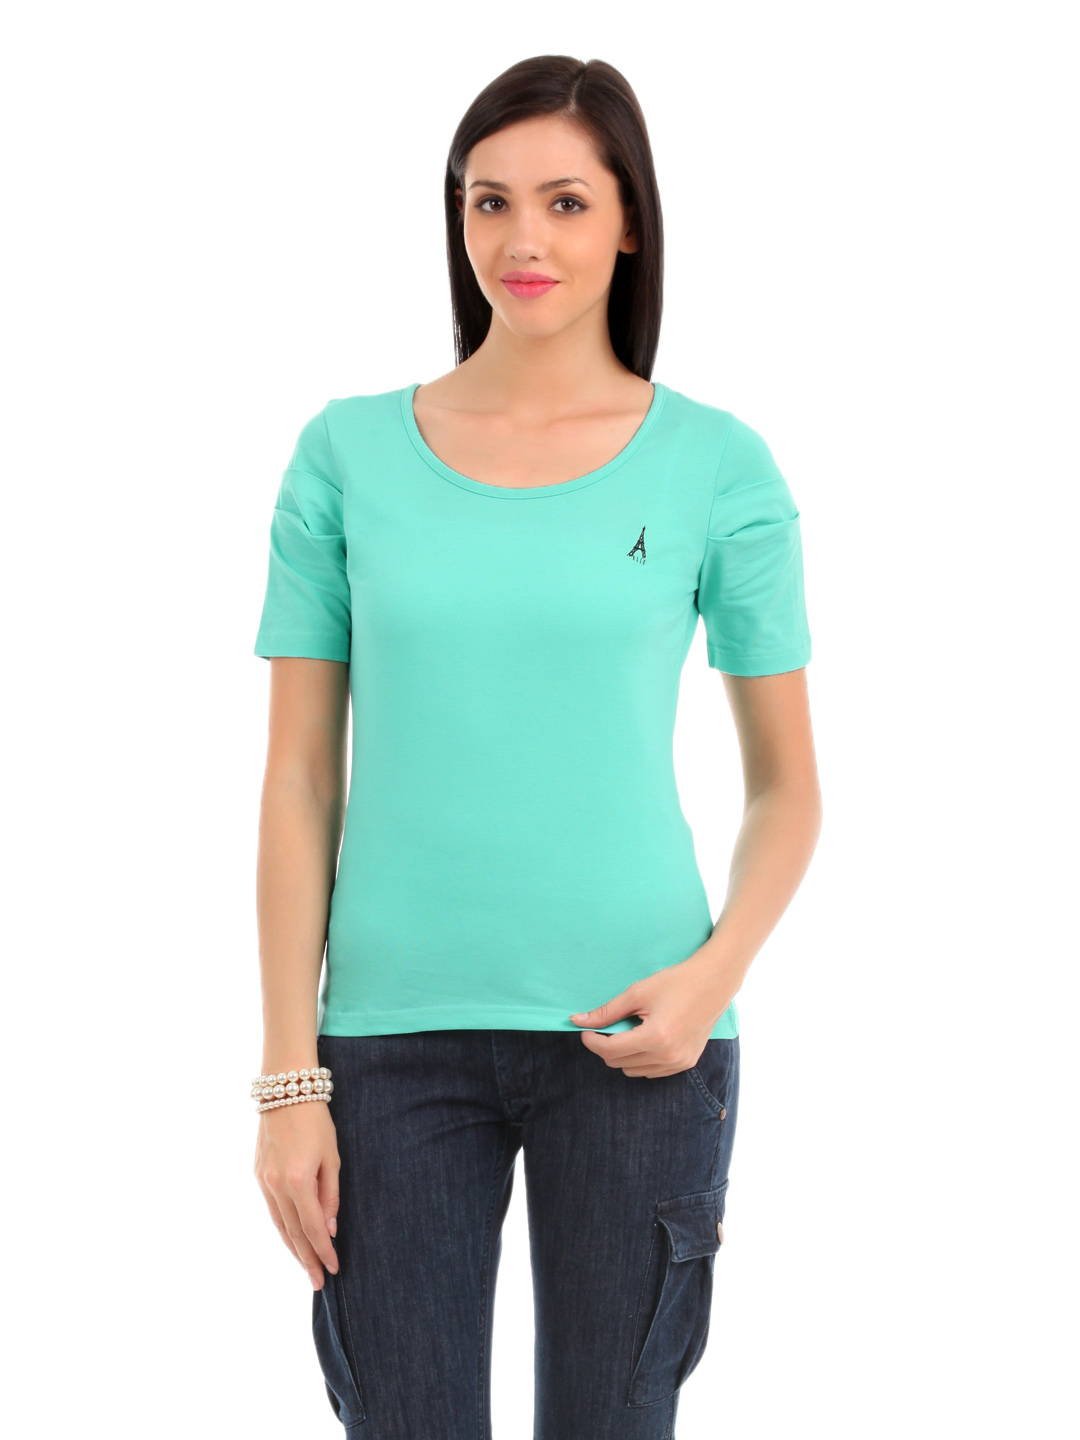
Elle Women Sea Green T-shirt
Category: Apparel / Topwear / Tshirts
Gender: Women
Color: Sea Green
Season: Summer 2012
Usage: Casual